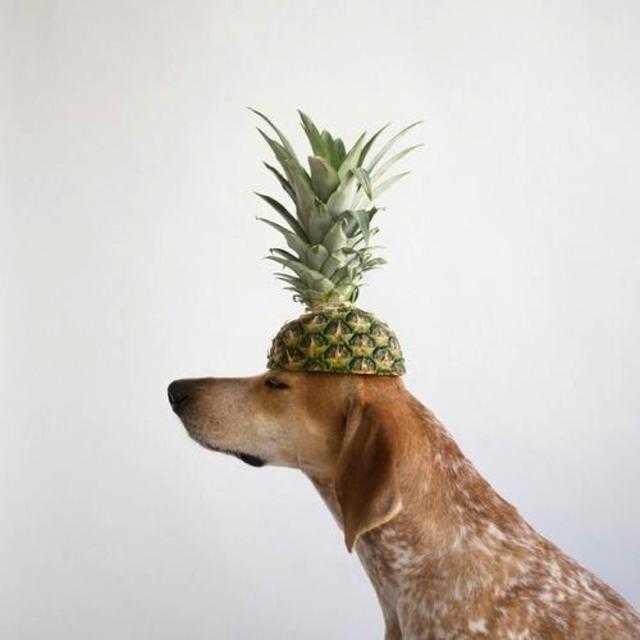
Label: Pineapple